Ed Walsh

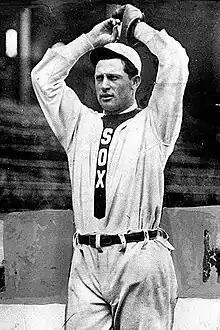
Walsh pitching for the White Sox c. 1911

Walsh was a workhorse who pitched an average of 375 innings annually during the six seasons of 1907 through 1912. After the 1912 season, Walsh reportedly requested a full year off to rest his arm. Nevertheless, he showed up for spring training the following season, contending, "The White Sox needed me—implored me to return—so I did". Walsh inherited 24 runners in 1912 and allowed none of them to score, setting a Major League record that stands .